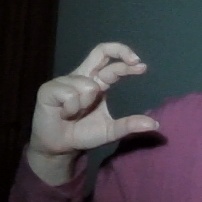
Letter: thal